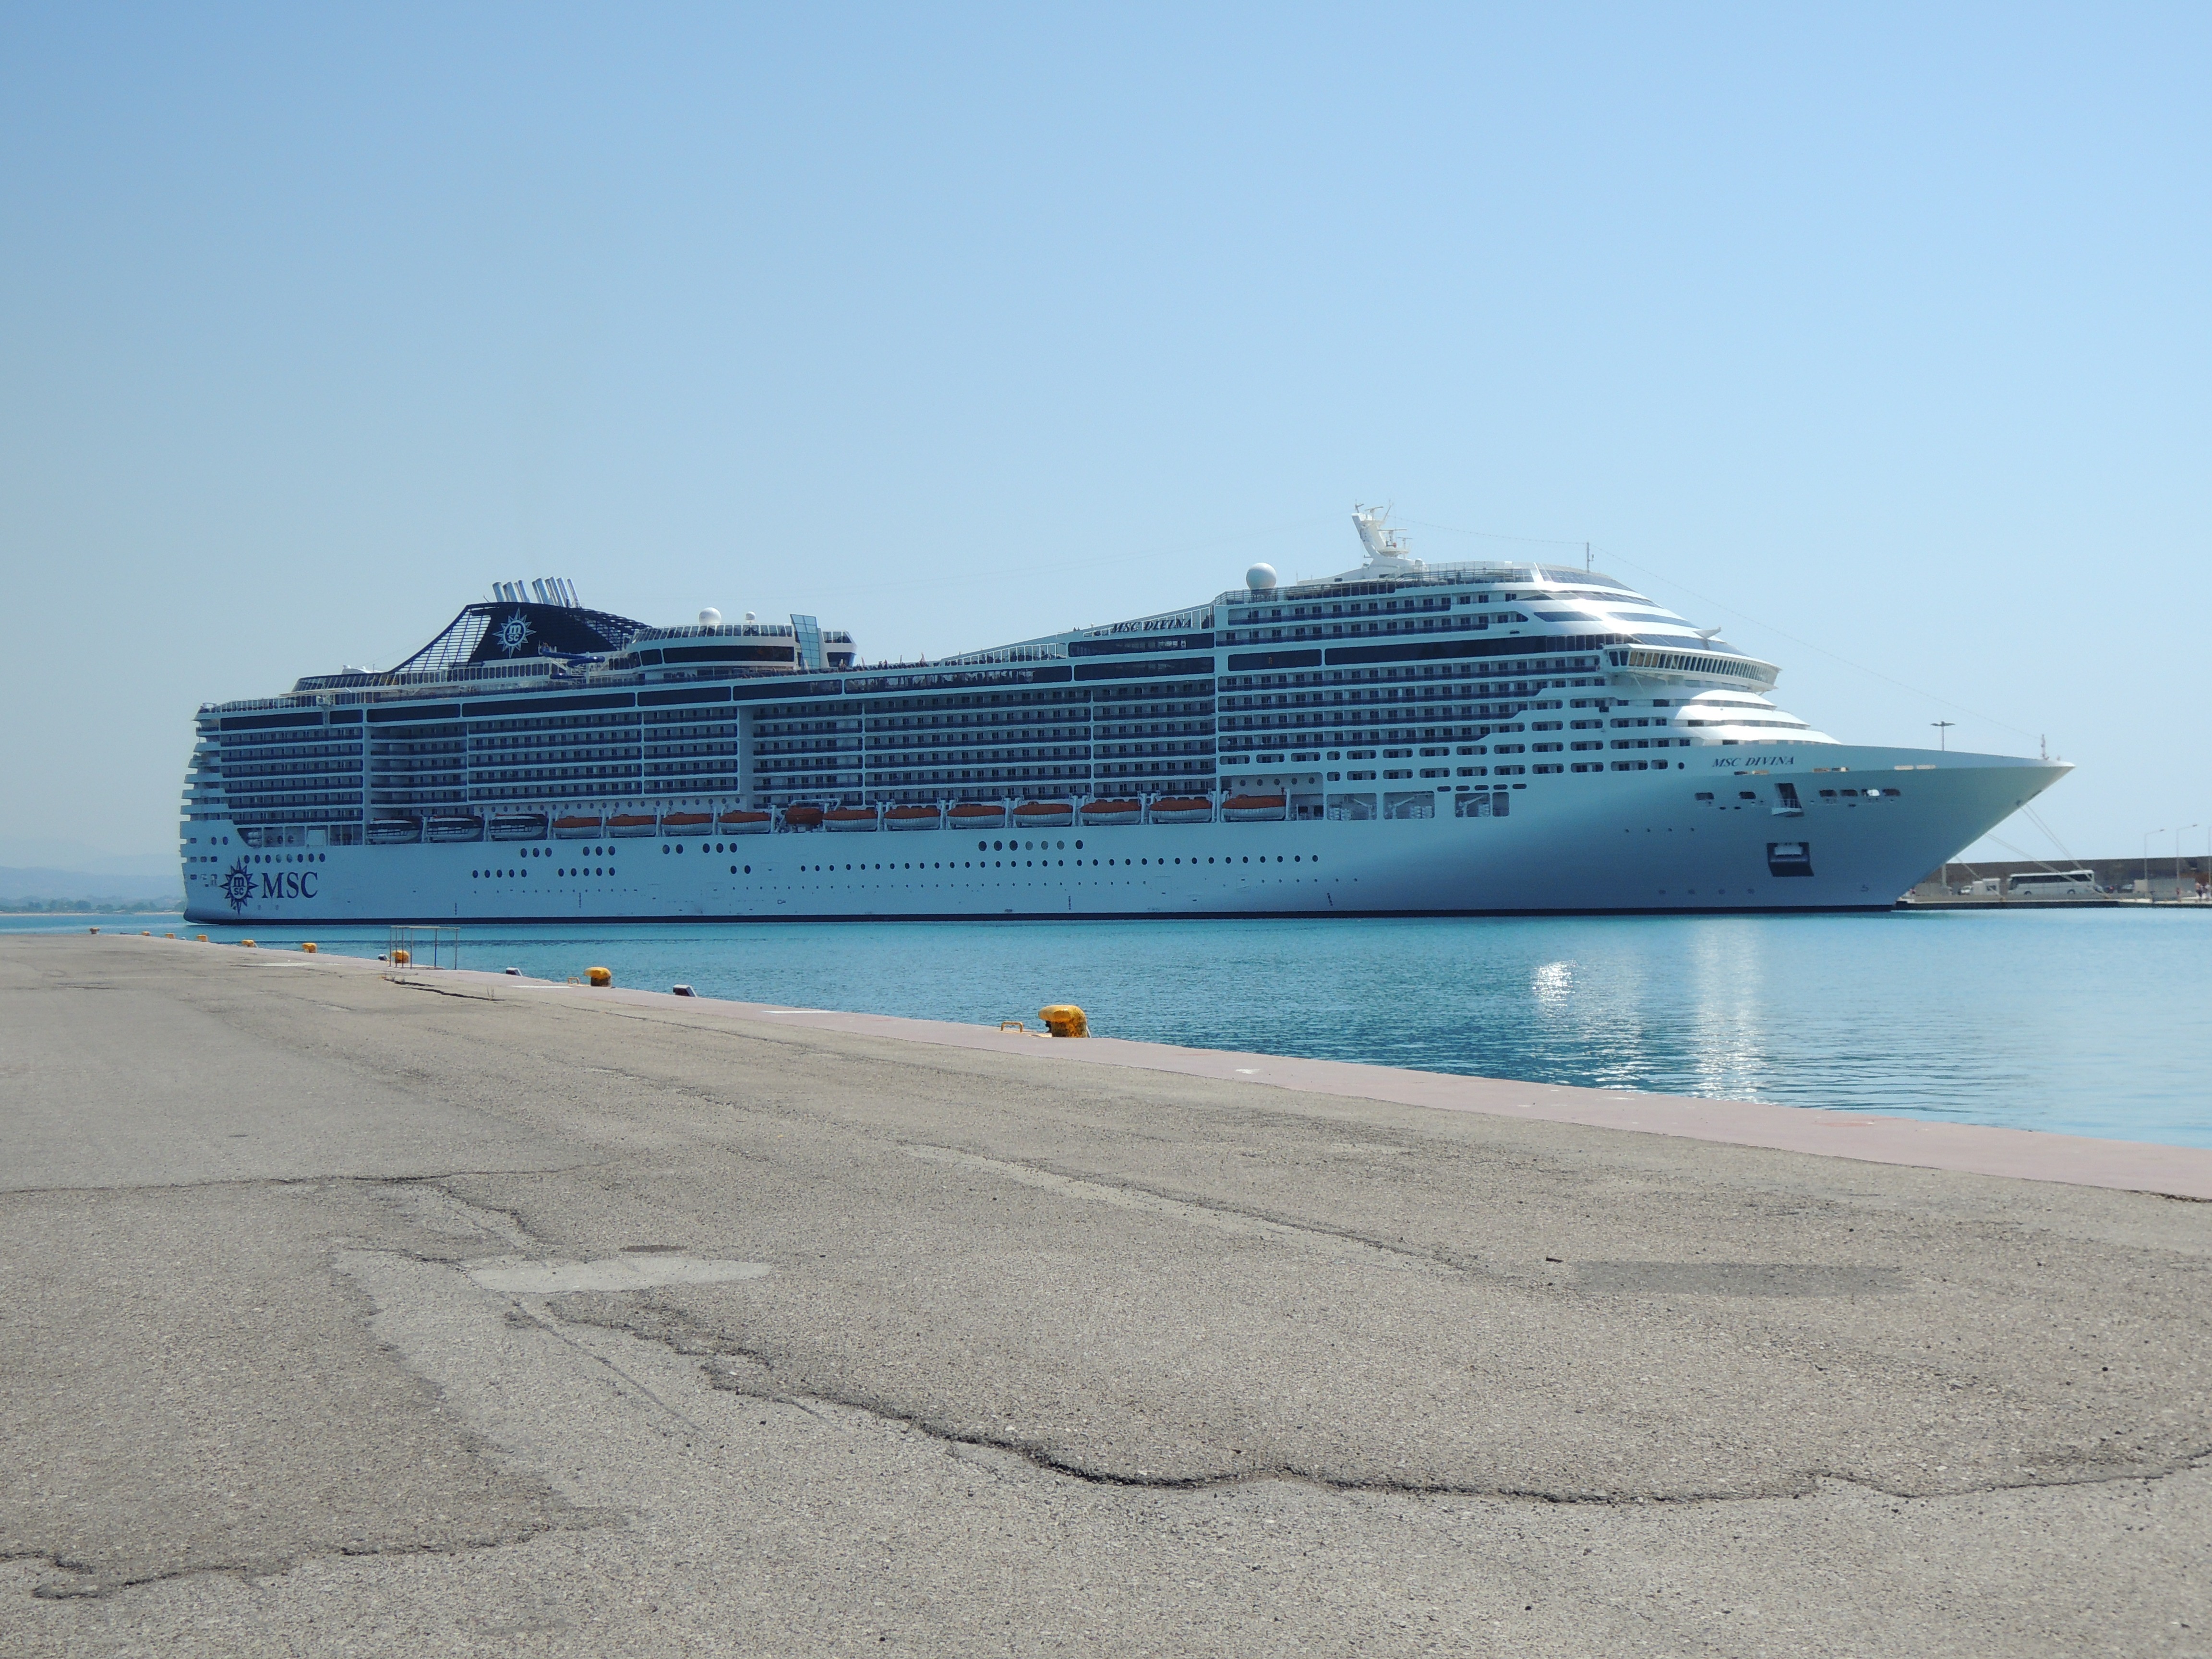
sea, coast, ocean, dock, boat, ship, vehicle, cruise, greece, caribbean, watercraft, cruise ship, olympia, mediterranean sea, motor ship, passenger ship, freight transport, holiday cruise, ocean liner, msc, msc divina, divina